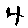
Label: 4